Abbas Tyabji

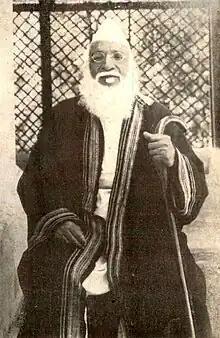

He was an early proponent of women's rights, supporting women's education and social reform. He broke with the prevailing custom of the times by disregarding purdah restrictions and sending his daughters to school. His daughter, Sohaila, was the mother of the eminent historian Irfan Habib.